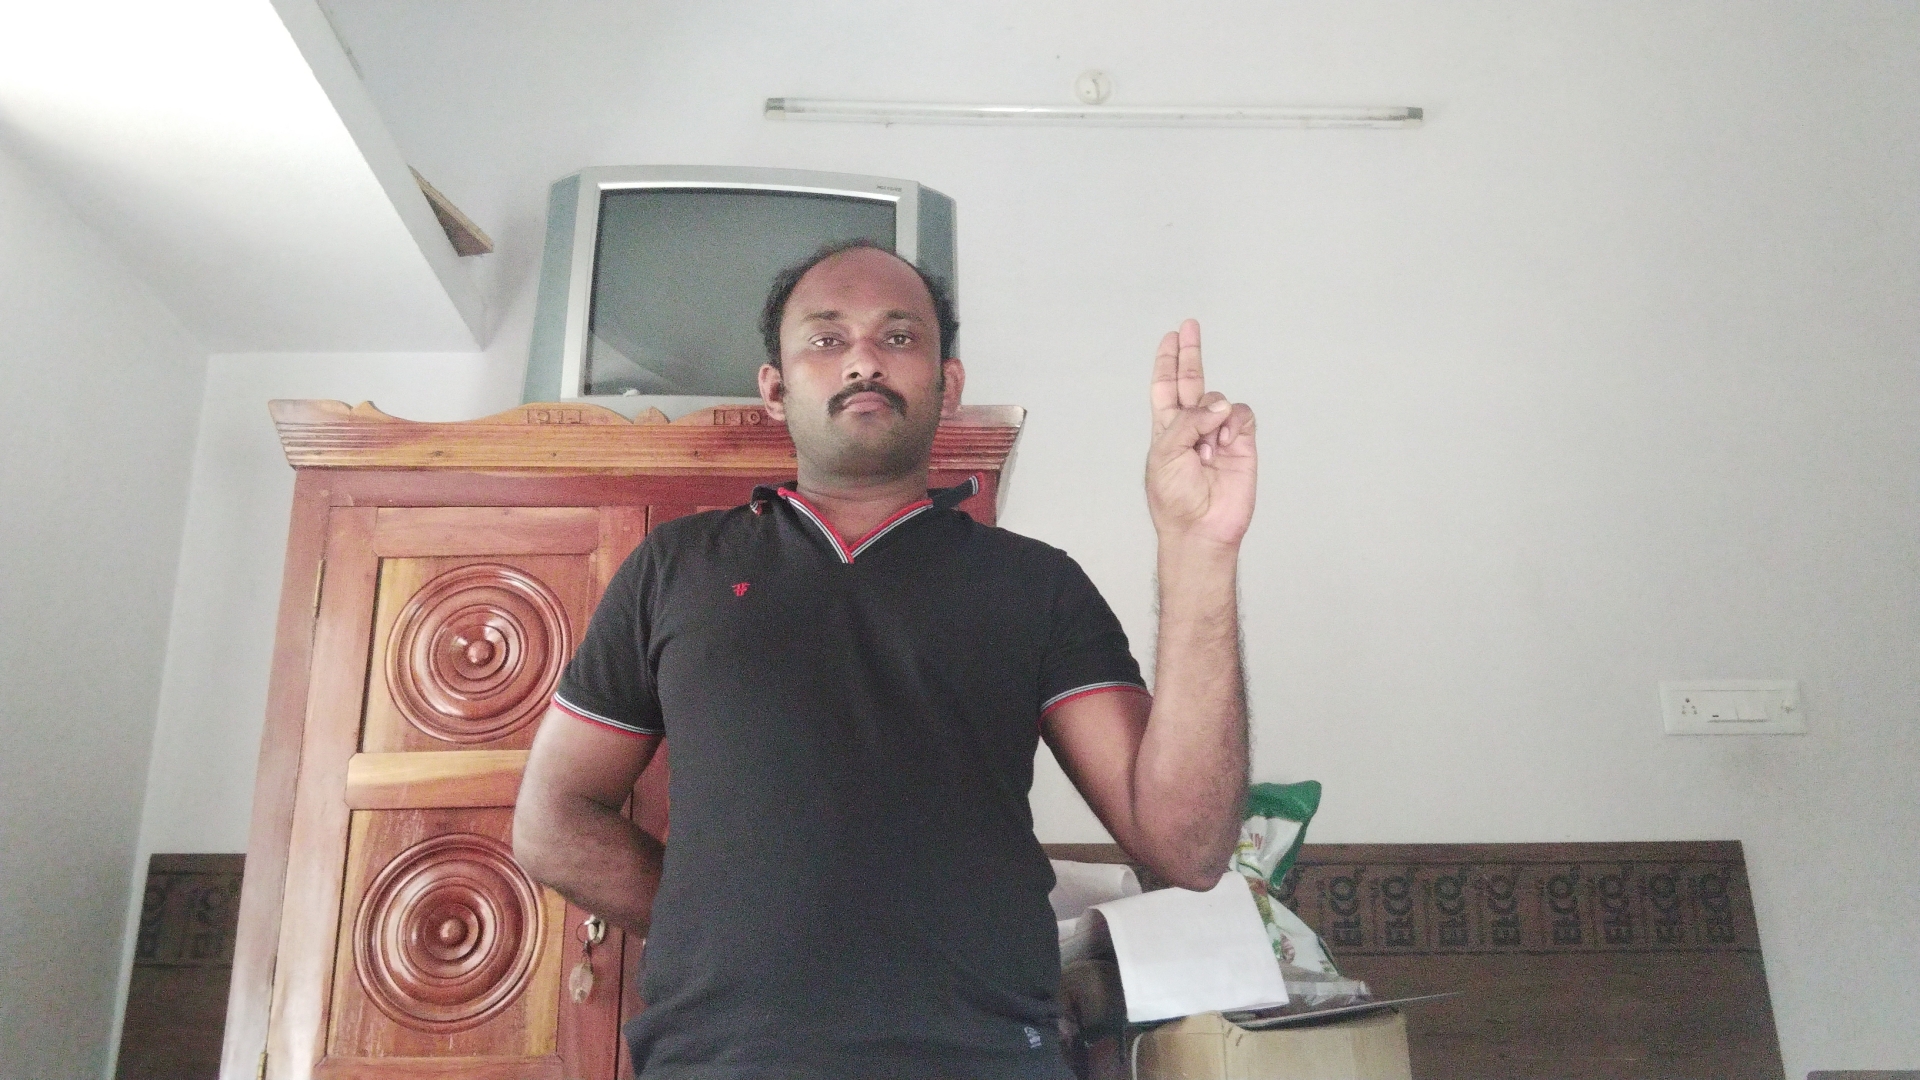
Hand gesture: two_up